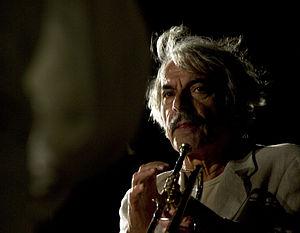
Enrico Rava par Alessandra Freguja
Enrico Rava est un trompettiste de jazz italien né à Trieste le 20 août 1939.